Çavuşin

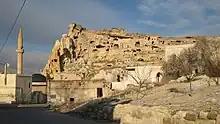
View of rock ridge above Çavuşin.

Çavuşin is a village in the Avanos District in Nevşehir Province in the Cappadocia region of Turkey. Its population is 421 (2022). It is on the road between Avanos and Göreme, about five kilometres north of Göreme. The older part of the village lies on and around a large ridge of rock visible for miles around. Most of the modern homes are closer to the main road where villagers were rehoused in the early 1960s amid fears that their old homes might collapse. Until recently Çavuşin was more or less ignored by tourism despite its proximity to the Göreme honeypot. However, in the 2010s more hotels opened in Cavuşin too, especially in the older part of the village.